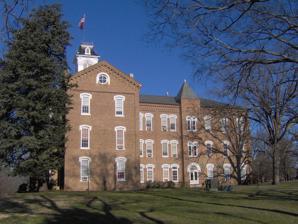
Building: Anderson Hall (Maryville College)
Country: United States of America
Year built: 1870
United States historic place Anderson Hall U.S. National Register of Historic Places Anderson Hall in 2009 Show map of Tennessee Show map of the United States Location Maryville College campus, Maryville, Tennessee Coordinates 35°45′8″N 83°57′54″W / 35.75222°N 83.96500°W / 35.75222; -83.96500 Area 9 acres (3.6 ha) Built 1869 ( 1869 ) Architect Benjamin Fahnestock NRHP reference No. 75001732 Added to NRHP February 20, 1975 Anderson Hall , built in 1870, is the oldest building on the campus of Maryville College , Maryville, Tennessee , named for college founder Isaac L. Anderson . Anderson Hall is a brick building designed in the Second Empire style by architect Benjamin Fahnestock . Funds for its construction were contributed by the Freedmen's Bureau , Pittsburgh businessman William Thaw , and John C. Baldwin of New York. Originally the college's only building, Anderson Hall is currently used as a classroom building. It was listed on the National Register of Historic Places in 1975. Extensive renovations were started in 2008. The bell tower of Anderson Hall is depicted in the college's logo . References